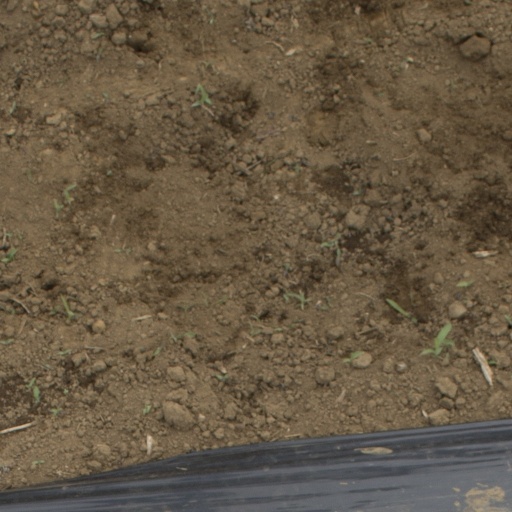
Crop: Jerusalem artichoke